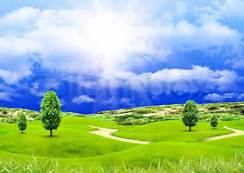
Weather: sun or clear